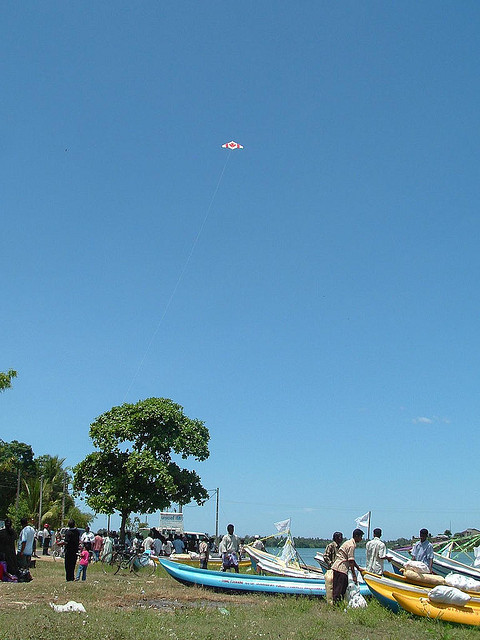
A lot of people going for boat rides on a sunny day.